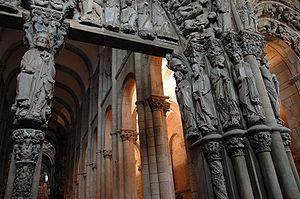
Cette page concerne l'année 1188 du calendrier julien.